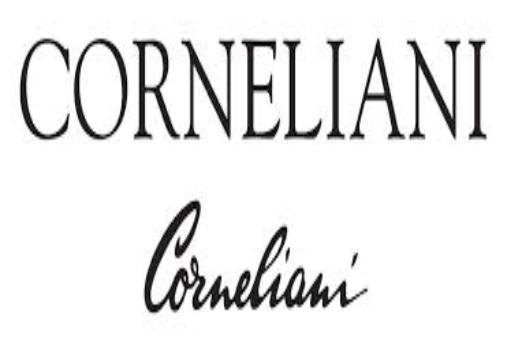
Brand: corneliani
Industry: Clothes